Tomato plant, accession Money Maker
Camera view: vertical (180 deg); turntable rotation: 150 degrees
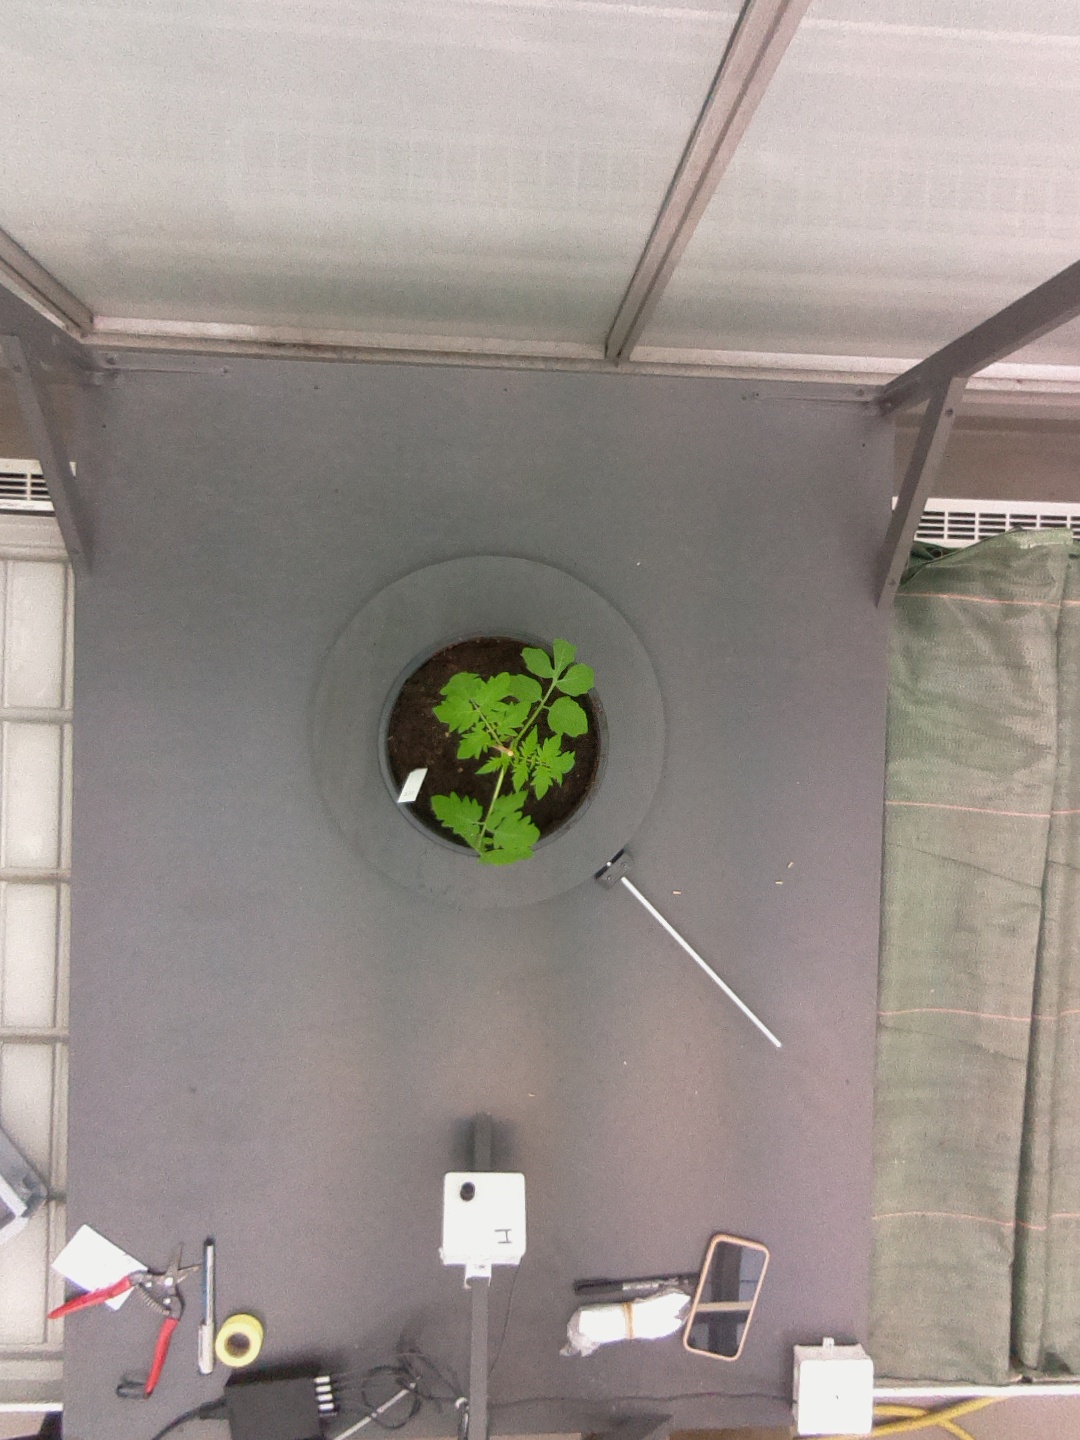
BBCH growth stage 13: 6 of true leaves visible